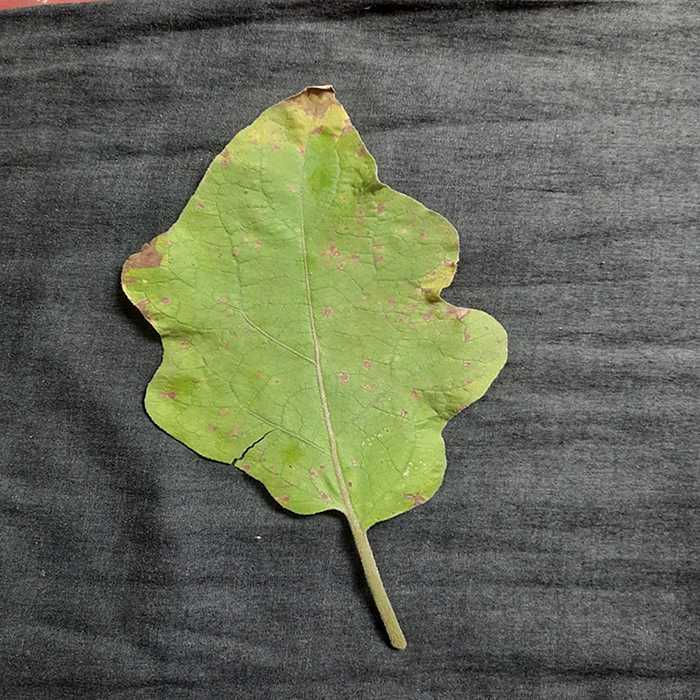
Plant: Eggplant
Label: Eggplant Cercopora leaf spot